Transport in Jakarta

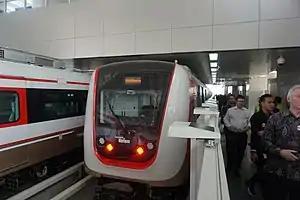
Jakarta LRT at Boulevard Utara station.

The Whoosh (short for) is the brand name for high-speed train services on the Jakarta–Bandung high-speed railway operated by Kereta Cepat Indonesia China (KCIC). The Whoosh is the first high-speed railway in the Southern Hemisphere and South East Asia, covering a distance of with a top speed of connecting two of Indonesia's largest cities, Greater Jakarta with over 34 million population and Greater Bandung with population of 9 million, serving a total of 43 million population. It reduces the travel time between the two cities from 3 hours to about 30 minutes.